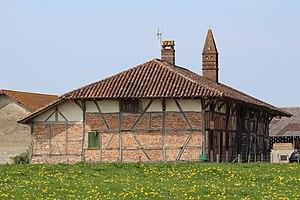
Ferme Ferrand, Vernoux.
La ferme Ferrand est une ferme située à Vernoux, en France.
Cet article recense les monuments historiques de l'Ain, en France.
Vernoux est une commune française située dans le département de l'Ain en région Auvergne-Rhône-Alpes.